Arsenic and Old Lace (film)

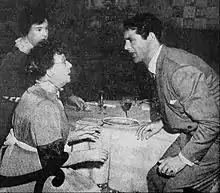
Jean Adair, Josephine Hull, and Cary Grant in "Arsenic and Old Lace"

The Brewster family of Brooklyn is descended from "Mayflower" settlers who "scalped the Indians" instead of the other way around, according to Mortimer Brewster. On Halloween day, Mortimer, a theater critic and author who has repeatedly denounced marriage as "an old-fashioned superstition", marries Elaine Harper, his neighbor and a minister's daughter. Before leaving for their Niagara Falls honeymoon, Elaine goes to her father's house to share the news of her marriage, while Mortimer informs his aunts, Abby and Martha, who raised him in the old family home. Mortimer's delusional younger brother, Teddy, who believes he is Theodore Roosevelt, resides with them. Frequently, while running upstairs, Teddy blows a bugle and yells "Charge!", imitating Roosevelt's 1898 charge up San Juan Hill.